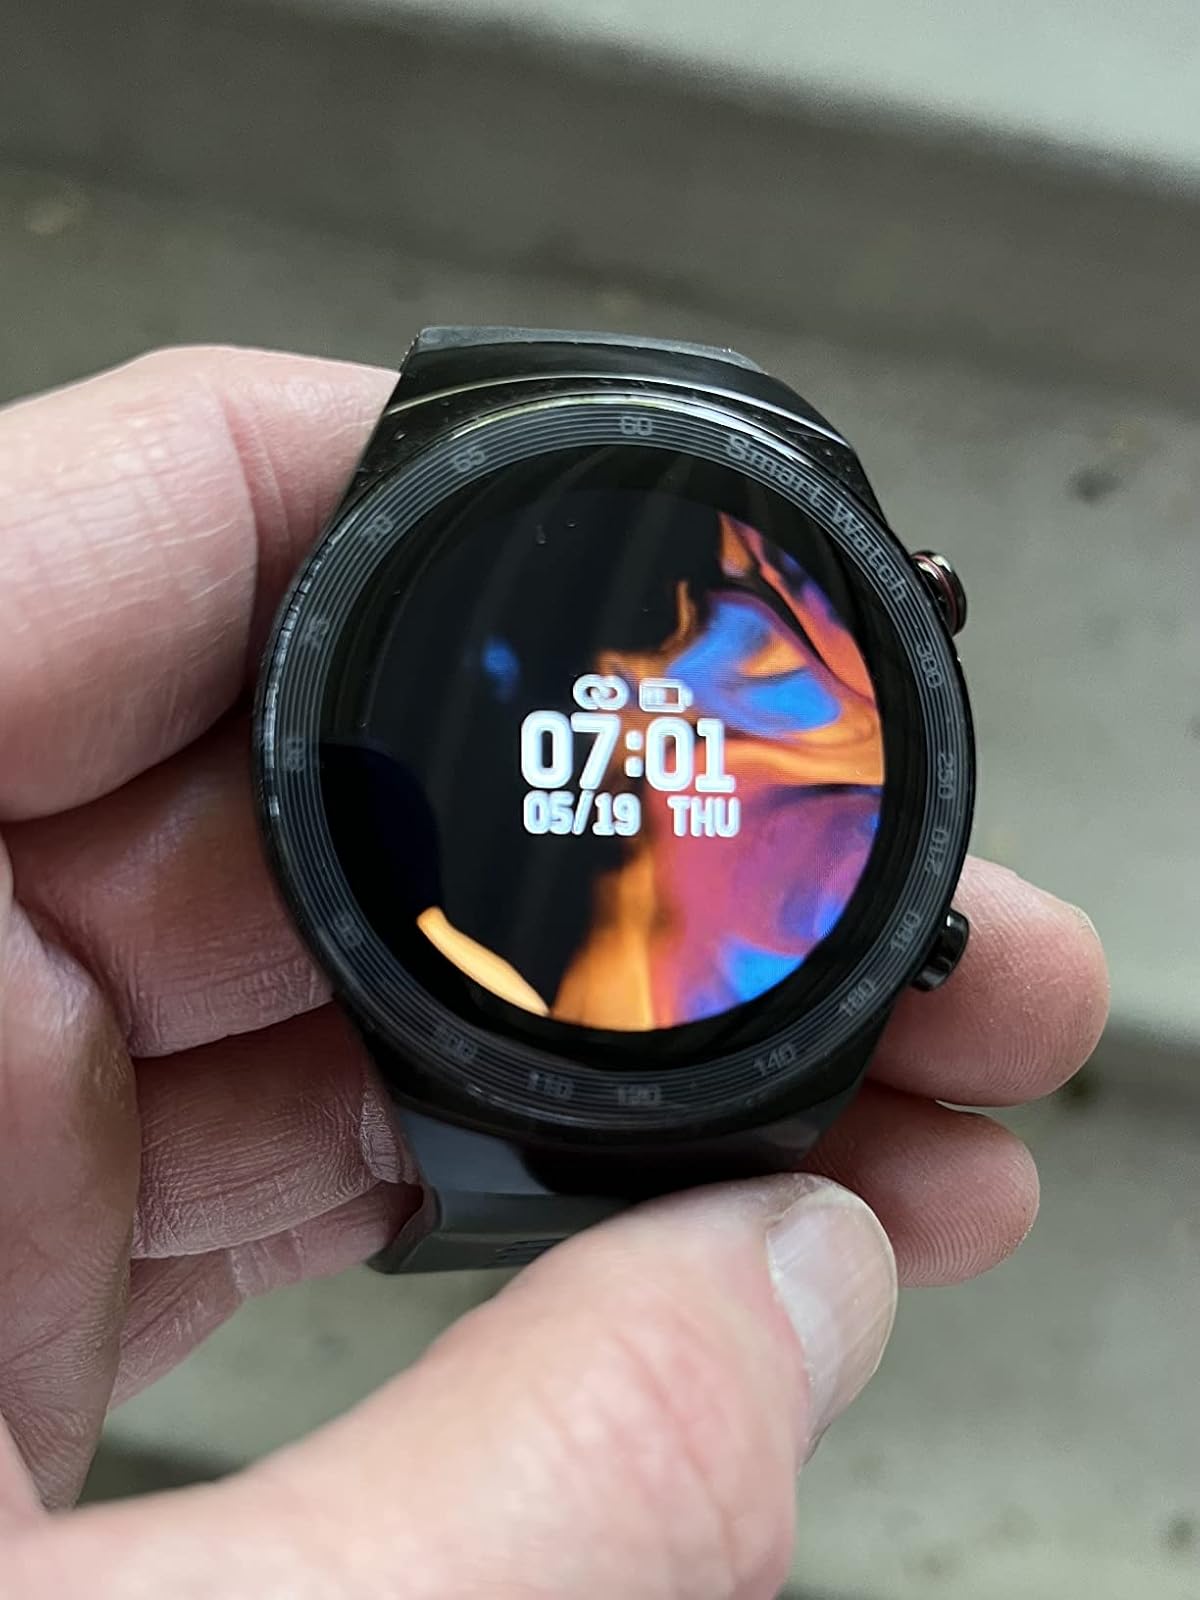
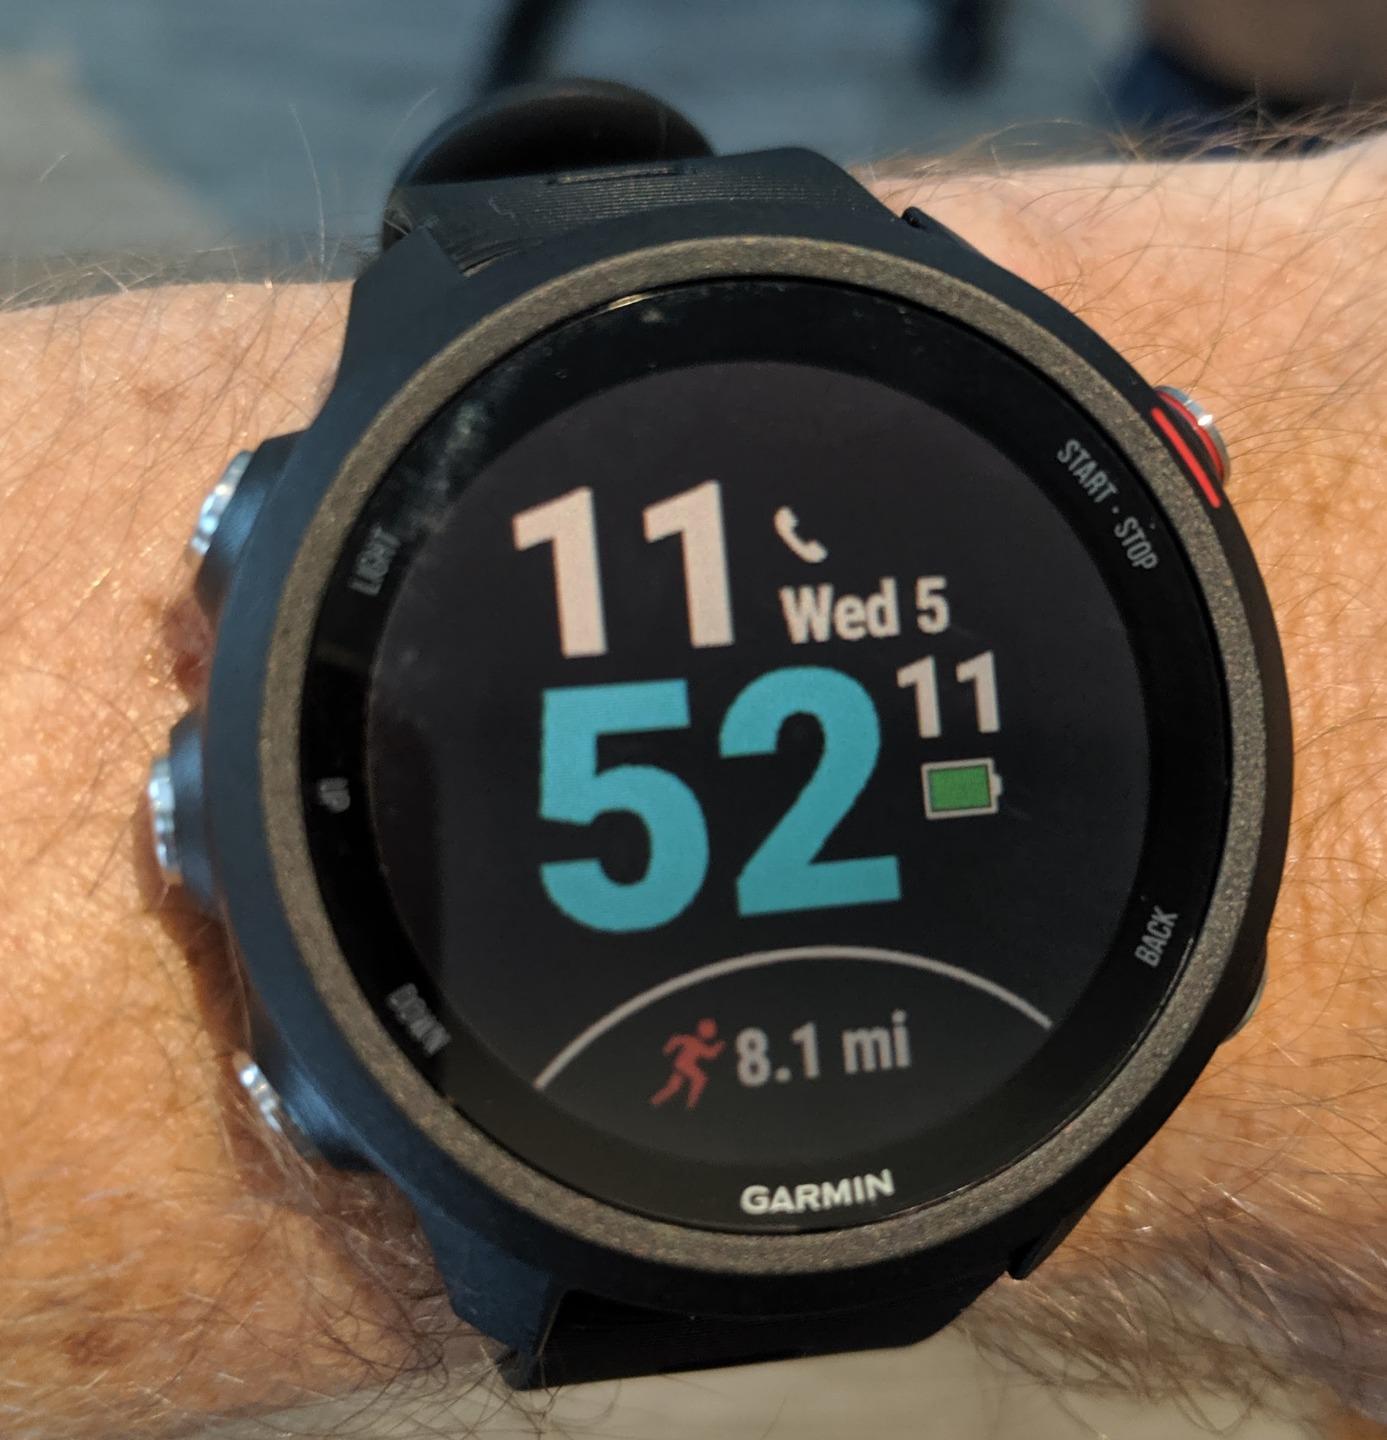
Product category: smartwatch
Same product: no